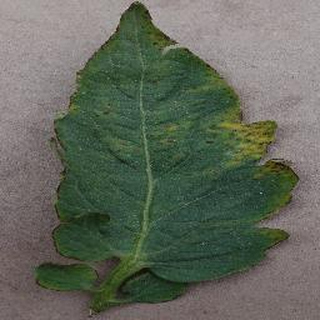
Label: tomato_bacterial_spot